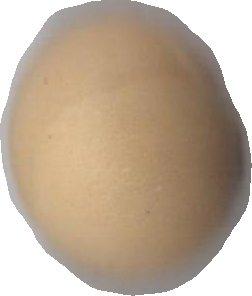
Variety: Dega